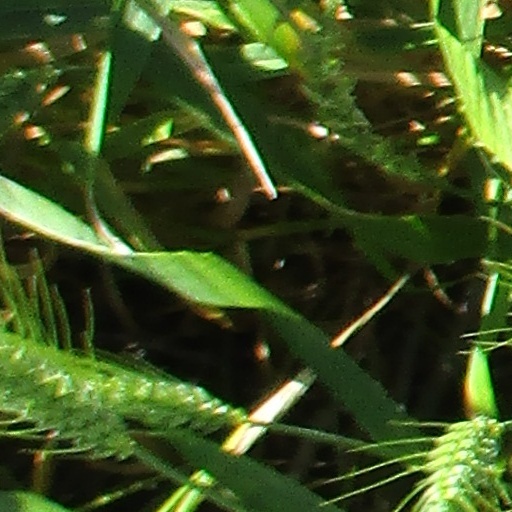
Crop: wheat